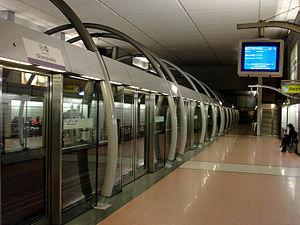
Station Cour Saint-Émilion de la ligne 14 du métro de Paris, France.